Myself (Jolin Tsai album)

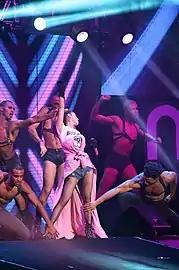
Tsai performed "Honey Trap" at the 10th Migu Music Awards, December 2016

On July 31, 2010, Tsai appeared on the Taiwanese variety show "Super King" and performed her song "Honey Trap". On August 12, 2010, she appeared on another Taiwanese variety show, "Power Sunday", where she again performed "Honey Trap". Later, on August 27, 2010, Tsai participated in the Chinese variety show "One Million Star", performing the same track. On September 2, 2010, Tsai appeared on Zhejiang TV's "Singing & Dancing", where she performed "Honey Trap", "Love Player", and "Real Hurt". Two days later, on September 4, 2010, she performed "Honey Trap" and "Take Immediate Action" on "We Are Family".